Grimoire

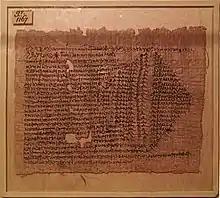
Page from the Greek Magical Papyri, a grimoire of antiquity.

The earliest known written magical incantations come from ancient Mesopotamia (modern Iraq), where they have been found inscribed on cuneiform clay tablets that archaeologists excavated from the city of Uruk and dated to between the 5th and 4th centuries BC. The ancient Egyptians also employed magical incantations, which have been found inscribed on amulets and other items. The Egyptian magical system, known as heka, was greatly altered and expanded after the Macedonians, led by Alexander the Great, invaded Egypt in 332 BC.